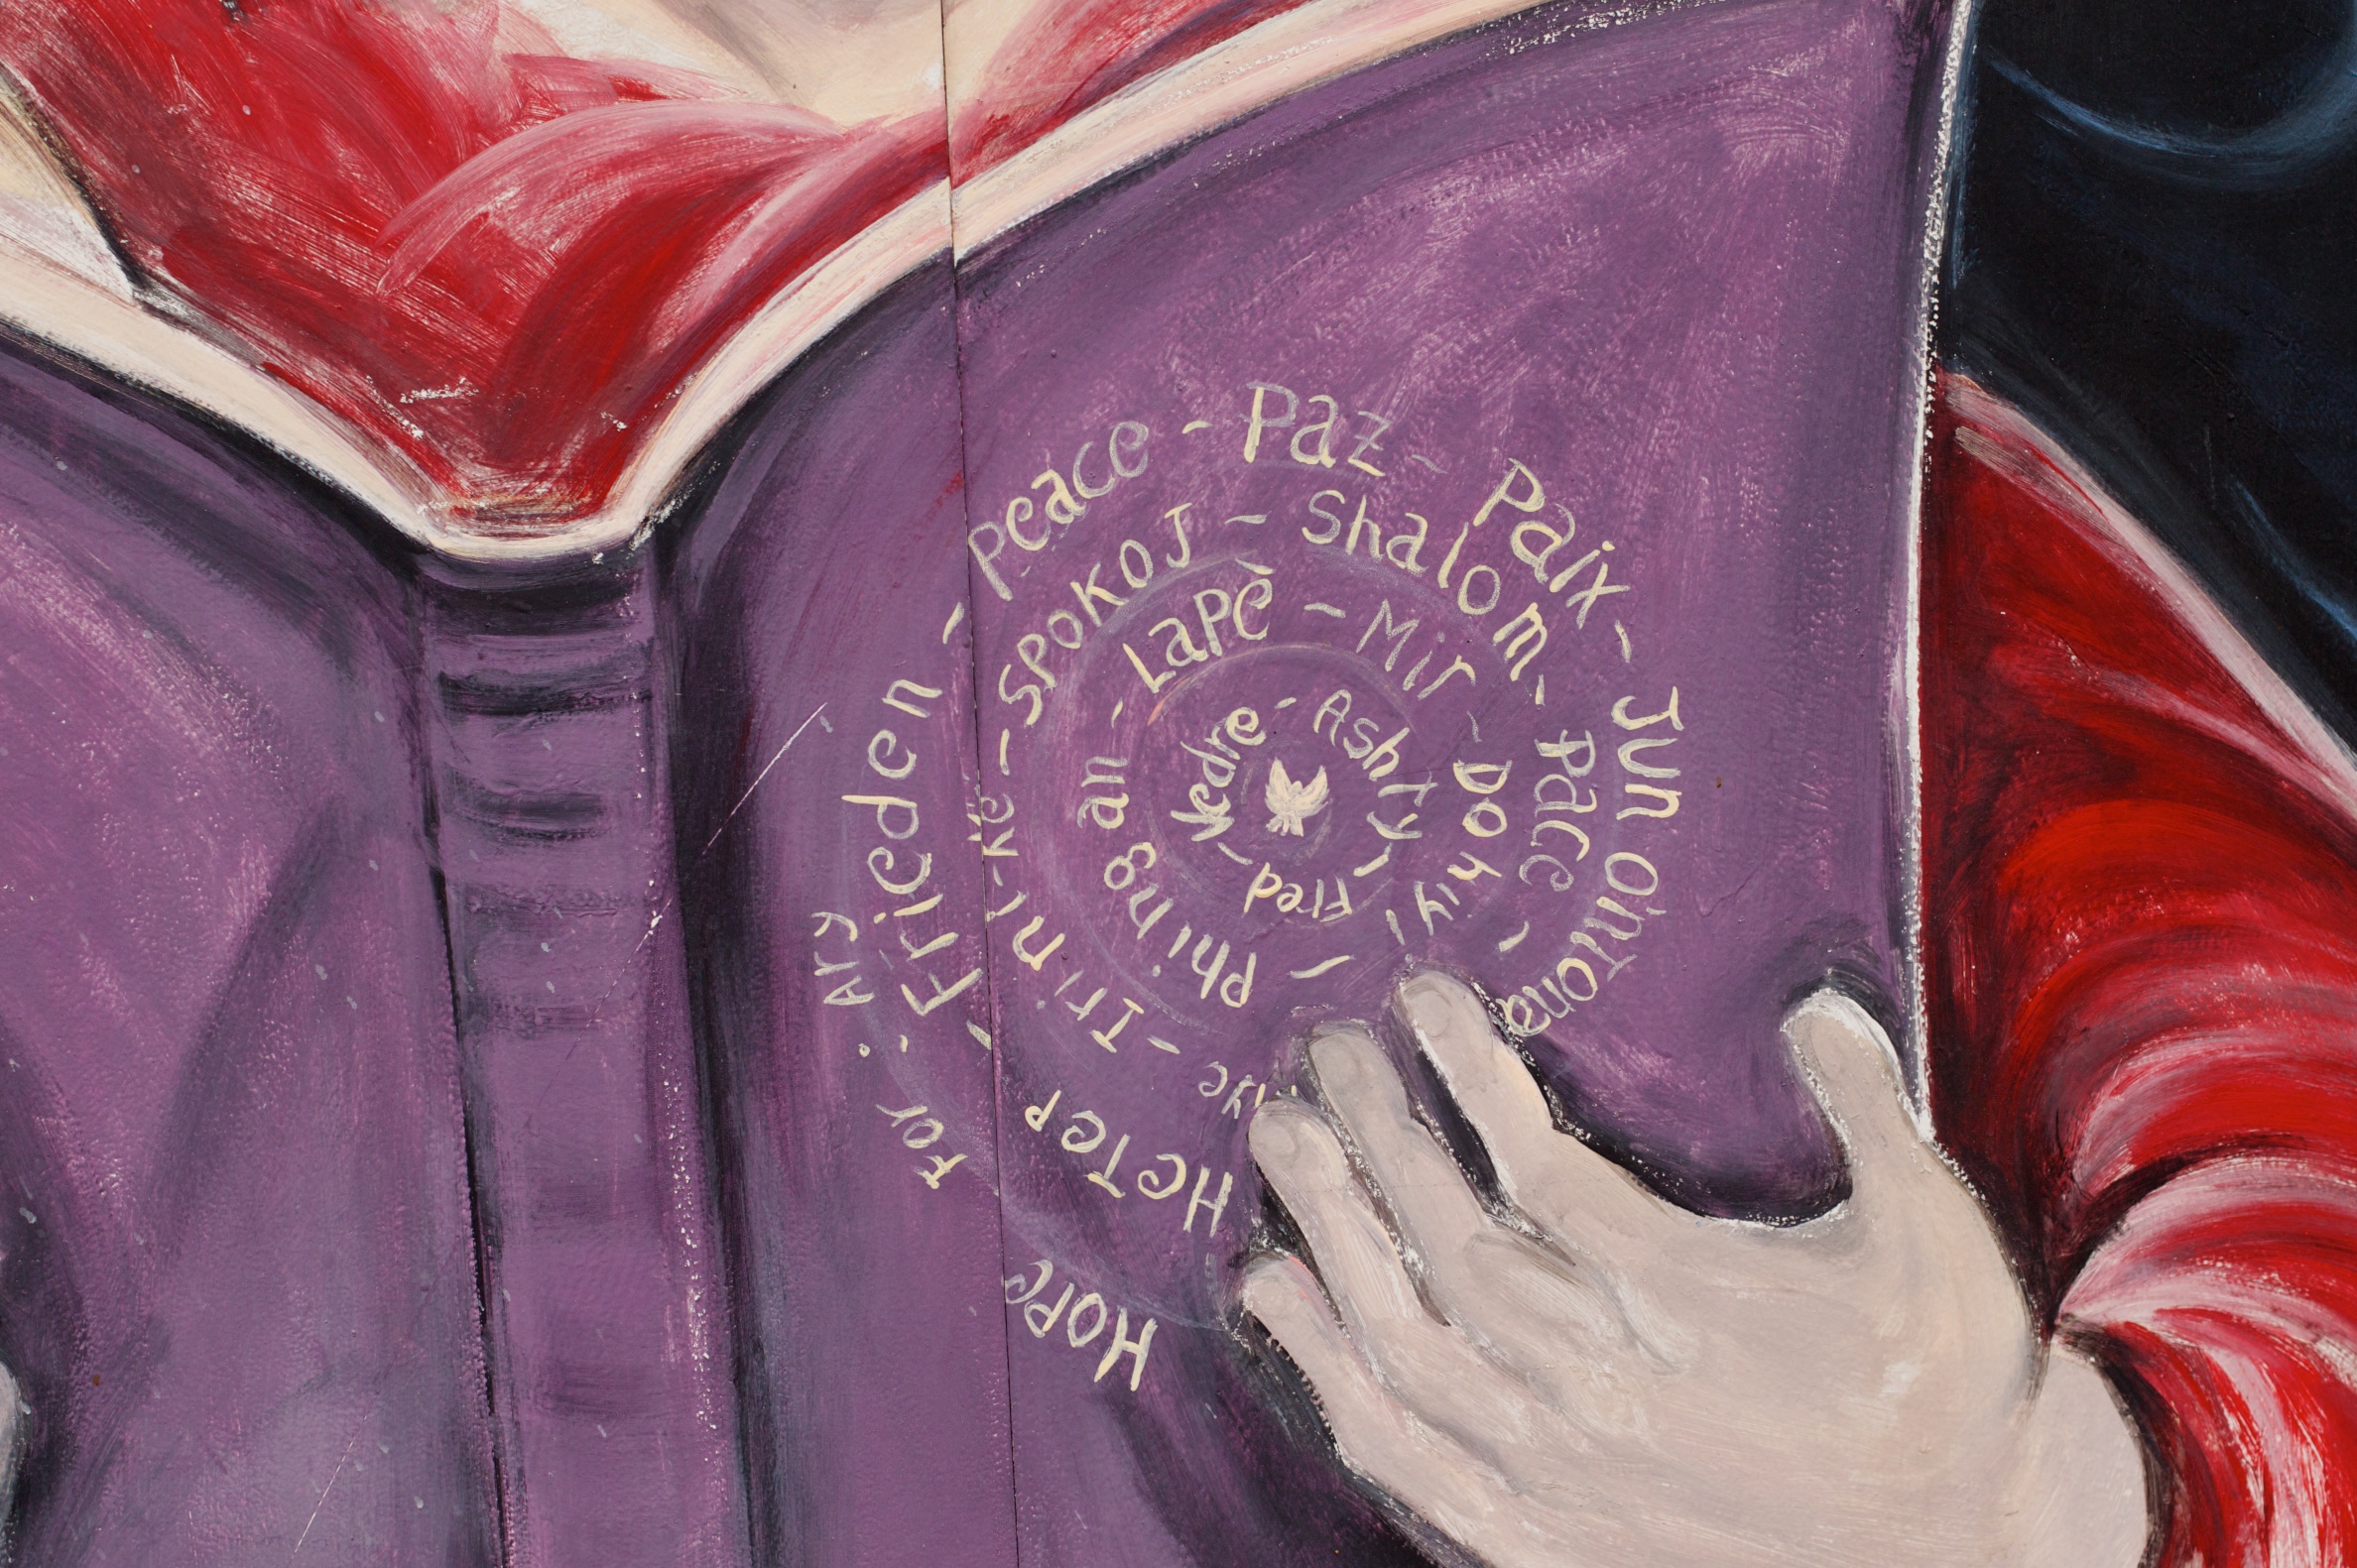
red, color, pink, painting, art